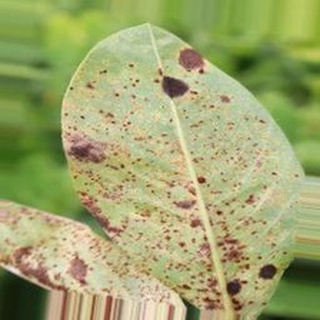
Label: groundnut_rust